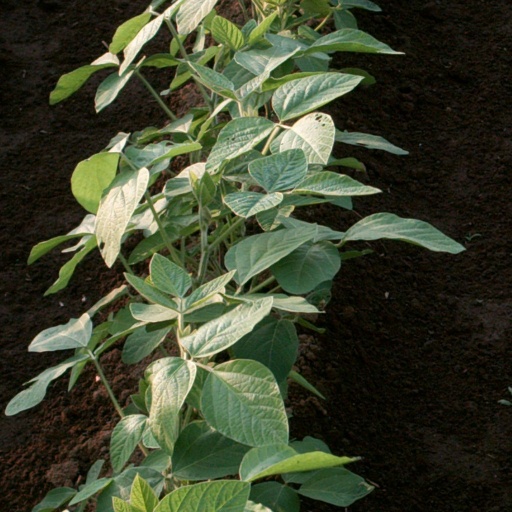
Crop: soybean